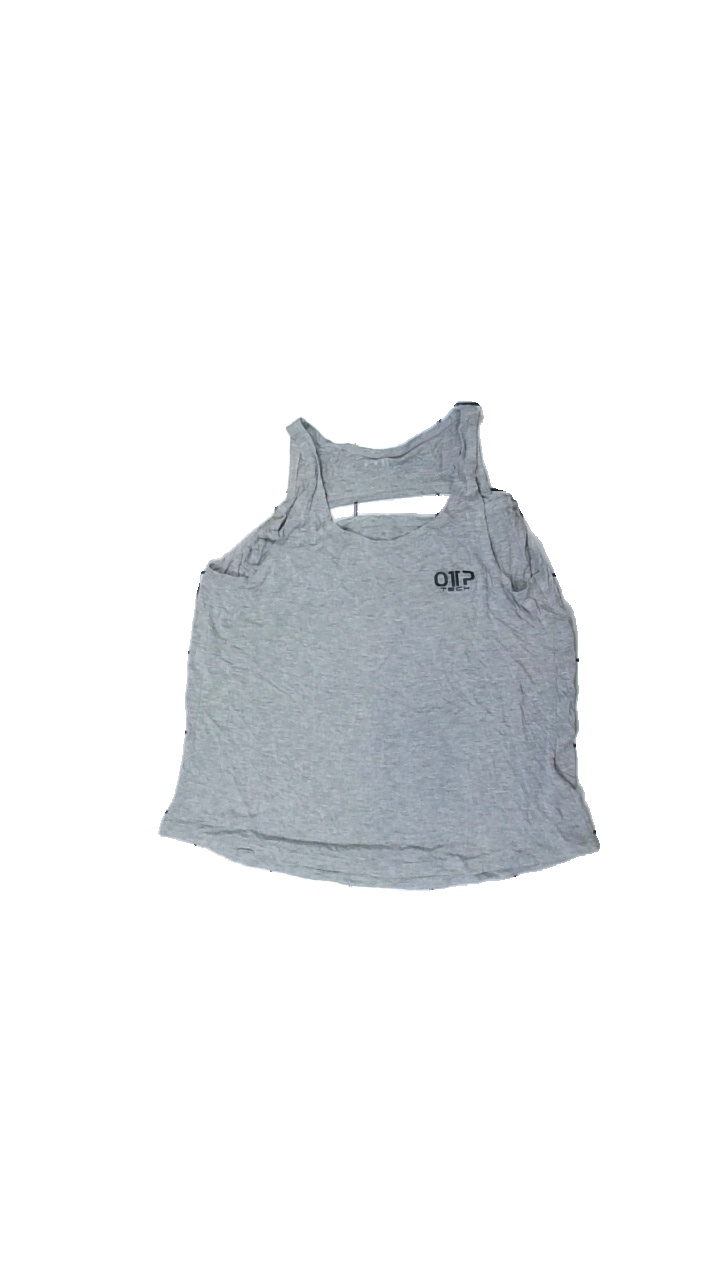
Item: Training Top (Ladies)
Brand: Otp
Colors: Grey
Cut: C-collar, Regular
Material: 100% viscose
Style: Sports
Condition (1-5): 4
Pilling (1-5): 5
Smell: Minor
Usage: Reuse
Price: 100-150